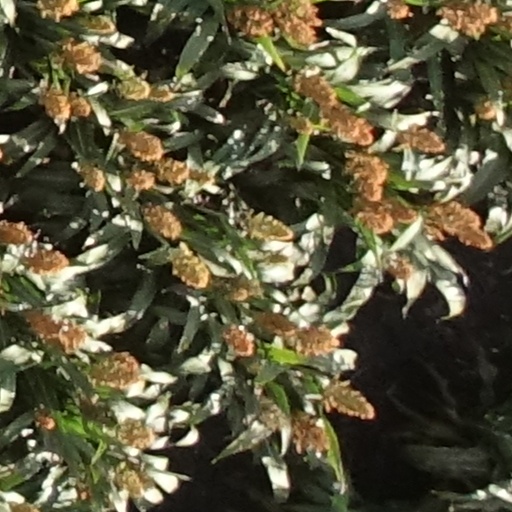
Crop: sorghum